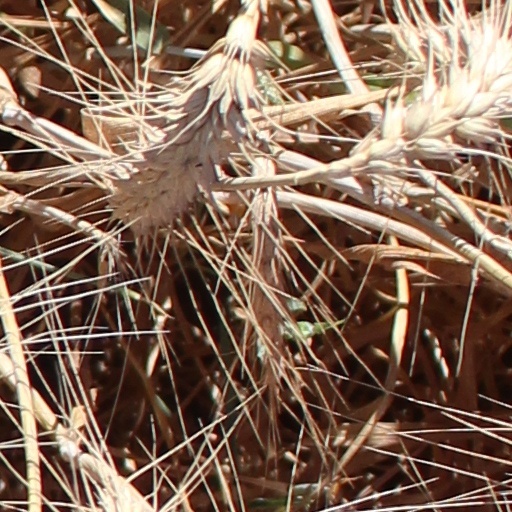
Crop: wheat